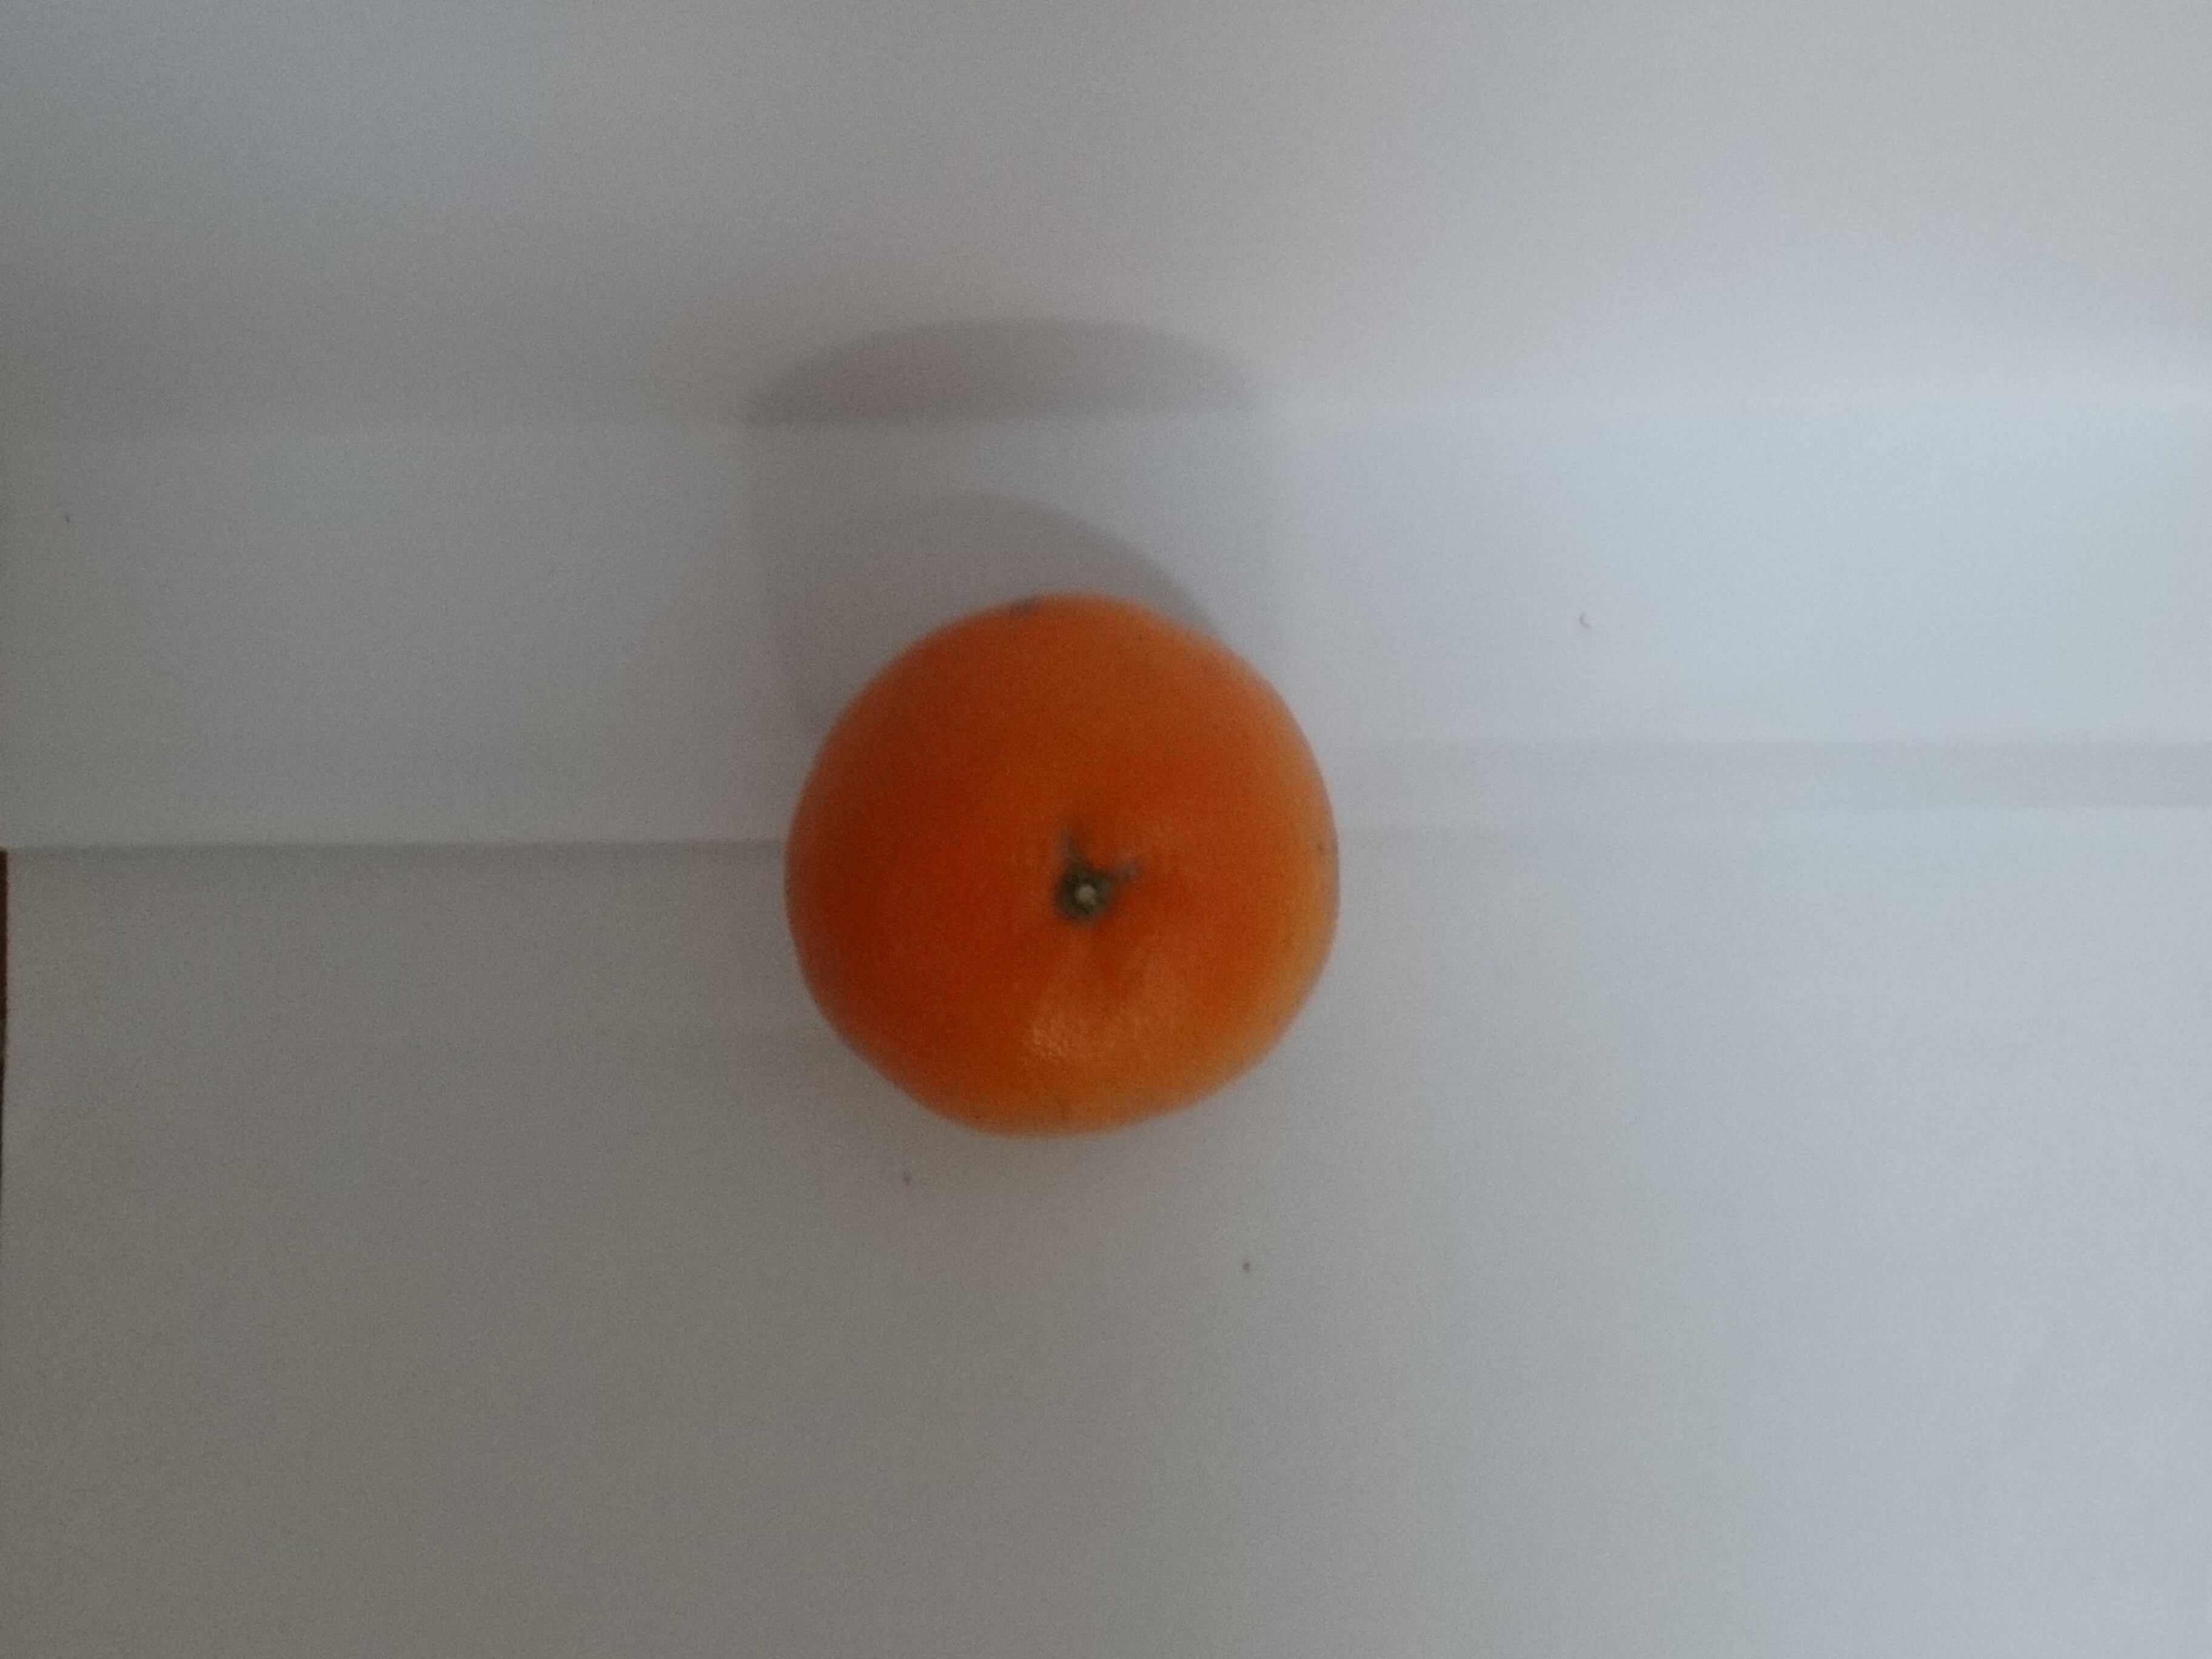
Citrus fruit variety: tankan